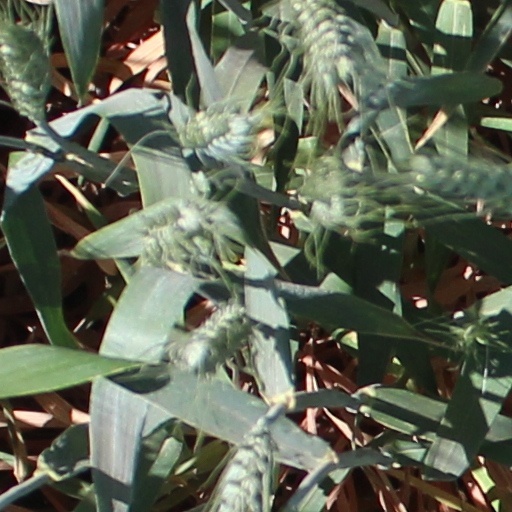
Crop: wheat